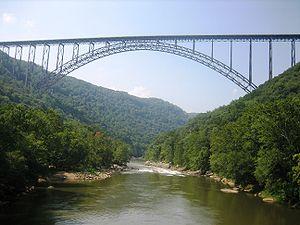
Cet article a pour vocation de présenter une liste de ponts remarquables aux États-Unis, soit par leurs caractéristiques dimensionnelles, soit par leur intérêt architectural ou historique.
Cette liste des ponts en arc les plus grands au monde recense les ponts en arc présentant des portées supérieures à 200 m, classées par ordre décroissant de longueur. Cet indicateur de classement est le plus couramment utilisé pour hiérarchiser les ponts en arc. Si un pont a une longueur de travée supérieure à un autre, ce n'est pas pour autant que sa longueur de rive à rive ou de culée à culée est supérieure à celle de celui-ci.